Gauche the Cellist

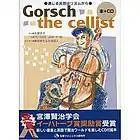
Youko Matsuka's English translation

"Gauche the Cellist" was translated into English by John Bester, along with several other short stories, in "Once and Forever, the Tales of Kenji Miyazawa", published by Kodansha International in 1994. It was released in both hardcover and paperback editions.